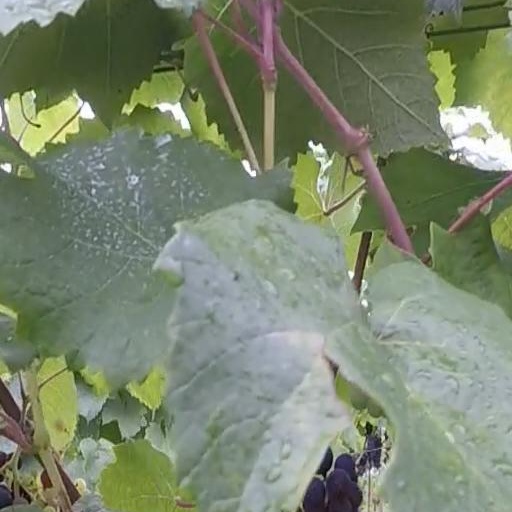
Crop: grape